Lily Winters

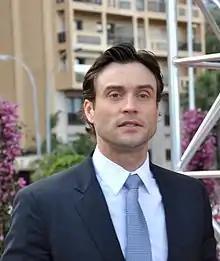
Daniel Goddard portrays Cane, Lily's love interest and later husband. Their pairing has garnered significant fan attention.

Lily was later written into a romance with Cane Ashby (Daniel Goddard) intertwined with a modeling career. The couple was designed as star-crossed true loves, and the relationship was said to add further growth to Lily's character. Khalil said that Lily had been in "kind of an immature relationship" and she thought being with a "real man" would make Lily grow up and "start thinking about her life and situation in a different way" and "would change Lily for the better". Goddard compared the romance to "Lady Chatterley's Lover", as both characters grew and learned from the relationship. Storylines for the lovers included the characters' age gap, a miscarriage and a love rectangle with Chloe Mitchell (Elizabeth Hendrickson) and Billy Abbott (Billy Miller). In the love-rectangle story, Chloe deceives Cane into thinking they conceived a child. Goddard said he liked the storyline because of its originality. Love triangles and questioned paternity occur frequently in soap operas, but he felt that Maria Arena Bell made the plots fresh. Khalil said that she "loved" the storyline and the actors in it; she thought it "was a possibility" for Lily and Cane to have a happy ending, and Lily "can see the hope, and they can adapt and love each other in a more mature and honest way". In 2009, the pair were married. For their wedding, Lily wore the dress her mother Drucilla (Victoria Rowell) wore at her 1995 wedding to Neil. Rowell's dress was altered, at Khalil's request; she said it was an "old-fashioned, a typical '90s-style gown", and she "didn't really like it". Khalil spoke with Bell and the head of the wardrobe department about updating the dress. Bell agreed; there were "little details" about the original dress she wanted to keep, and it became "a really beautiful dress".